Max (Fast novel)

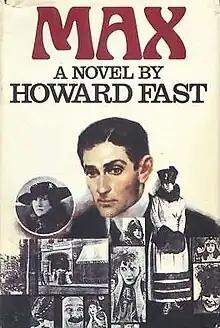
First edition, cover art by Ben Stahl

Max is a 1982 novel by Howard Fast. It tells the story of a young man who leaves his humble roots on the lower east side of New York City to find success in Hollywood's earliest stages. "Max" has had 52 editions of publication in 10 languages.